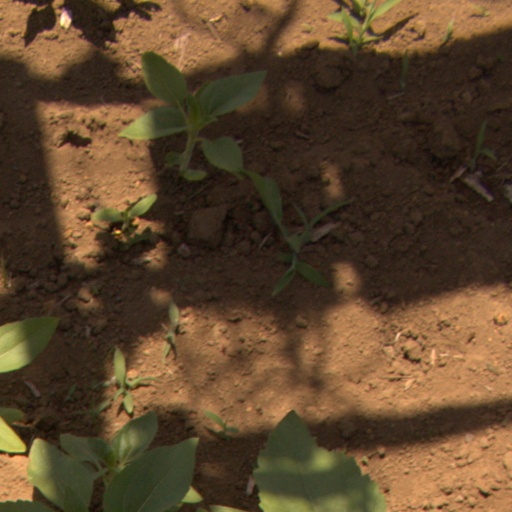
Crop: Jerusalem artichoke